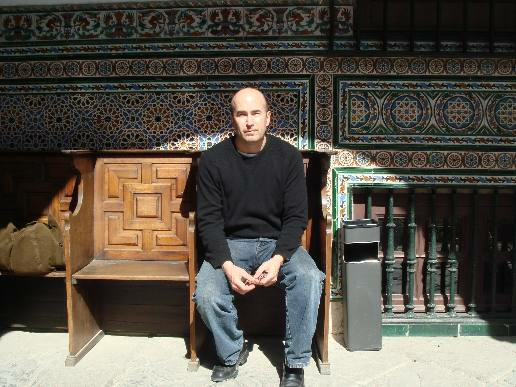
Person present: Yes